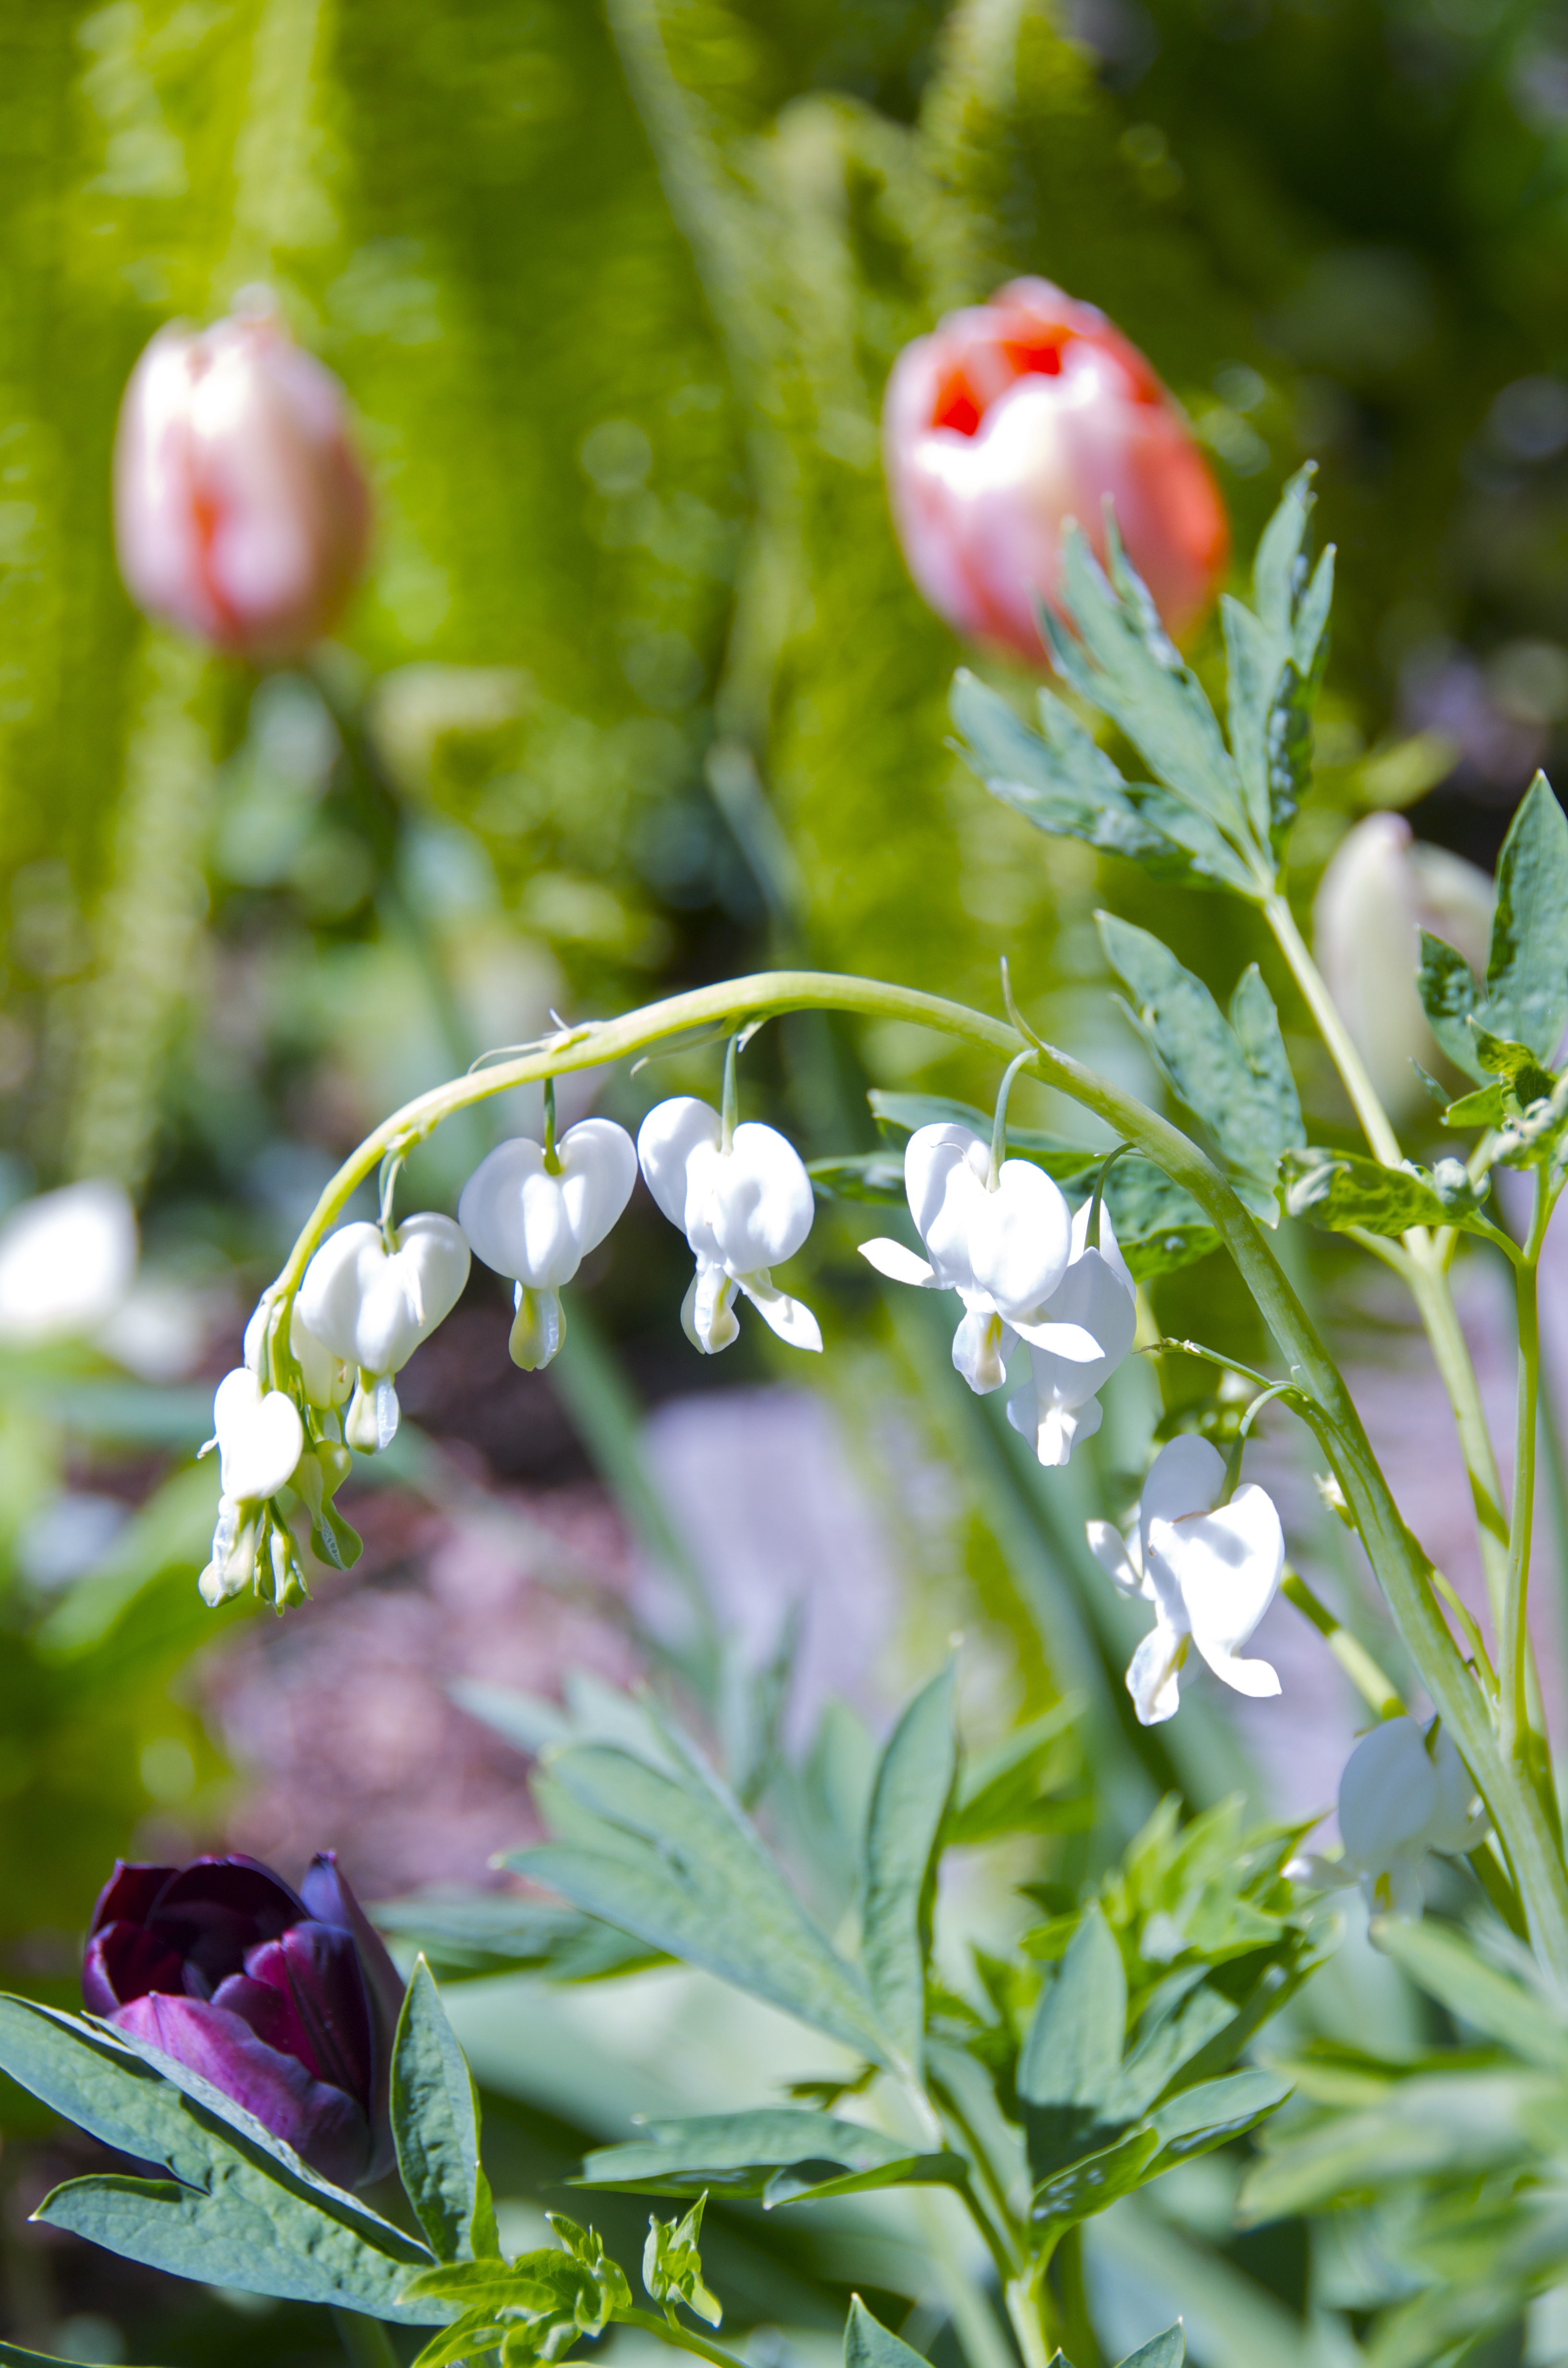
nature, blossom, plant, white, meadow, leaf, flower, bloom, spring, green, produce, botany, garden, flora, wildflower, macro photography, flowering plant, bleeding heart, land plant